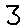
Label: 3